L. Paige Marvel

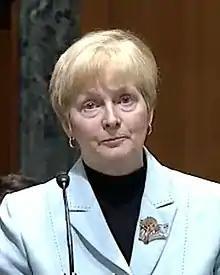
Marvel in 2014

Lynda Paige Marvel (born December 6, 1949) is an American lawyer who serves as a senior judge of the United States Tax Court.